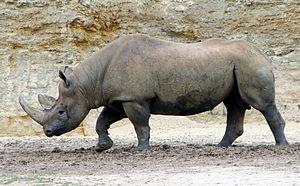
Rhinocéros noir au zoo de Doué-la-Fontaine.